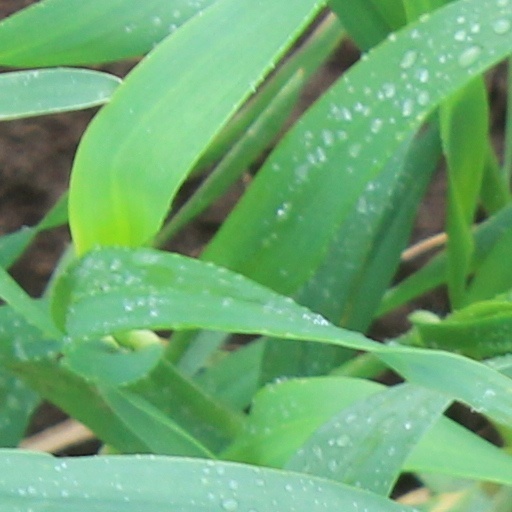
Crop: wheat